Suzanne Hecht Pontremoli

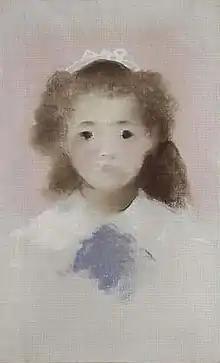
Suzanne Hecht Pontremoli, 1882 by Édouard Manet, Musee d'Orsay

Her father Albert had his friend Édouard Manet make three portraits of his daughter, dated 1882. They are currently in the Musée d'Orsay.